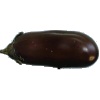
Label: eggplant